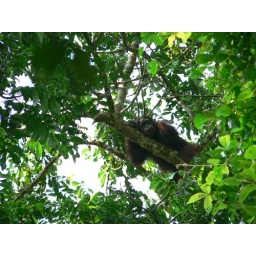
Rare sighting of larger male orangutan in the wild. Kinabatangan River, Borneo.